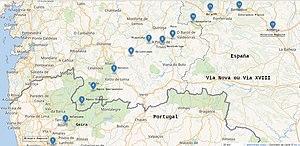
La Vía Nova ou Via XVIII est une voie romaine qui apparaît avec le numéro XVIII dans l'Itinéraire d'Antonin. Elle reliait les villes de Bracara Augusta à Asturica Augusta. Sa longueur est de 215 milles romains.